History of baseball in the United States

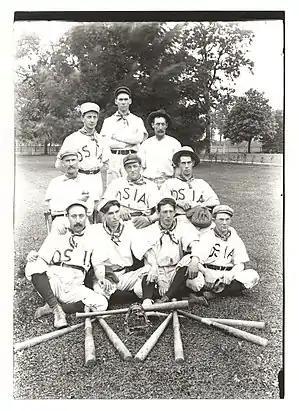
OSIA team

In 1903, the British-born sportswriter Henry Chadwick published an article speculating that baseball was derived from an English game called rounders, which Chadwick had played as a boy in England. Baseball executive Albert Spalding disagreed, asserting that the game was fundamentally American and had hatched on American soil. To settle the matter, the two men appointed a commission, headed by Abraham Mills, the fourth president of the National League of Professional Baseball Clubs. The commission, which also included six other sports executives, labored for three years, finally declaring that Abner Doubleday had invented the national pastime. Doubleday "...never knew that he had invented baseball. But 15 years after his death, he was anointed as the father of the game," writes baseball historian John Thorn. The myth about Doubleday inventing the game of baseball actually came from a Colorado mining engineer who claimed to have been present at the moment of creation. The miner's tale was never corroborated, nonetheless the myth was born and persists to this day. Which does not mean that the Doubleday myth does not continue to be disputed; in fact, it is likely that the parentage of the modern game of baseball will be in some dispute until long after such future time when the game is no longer played.